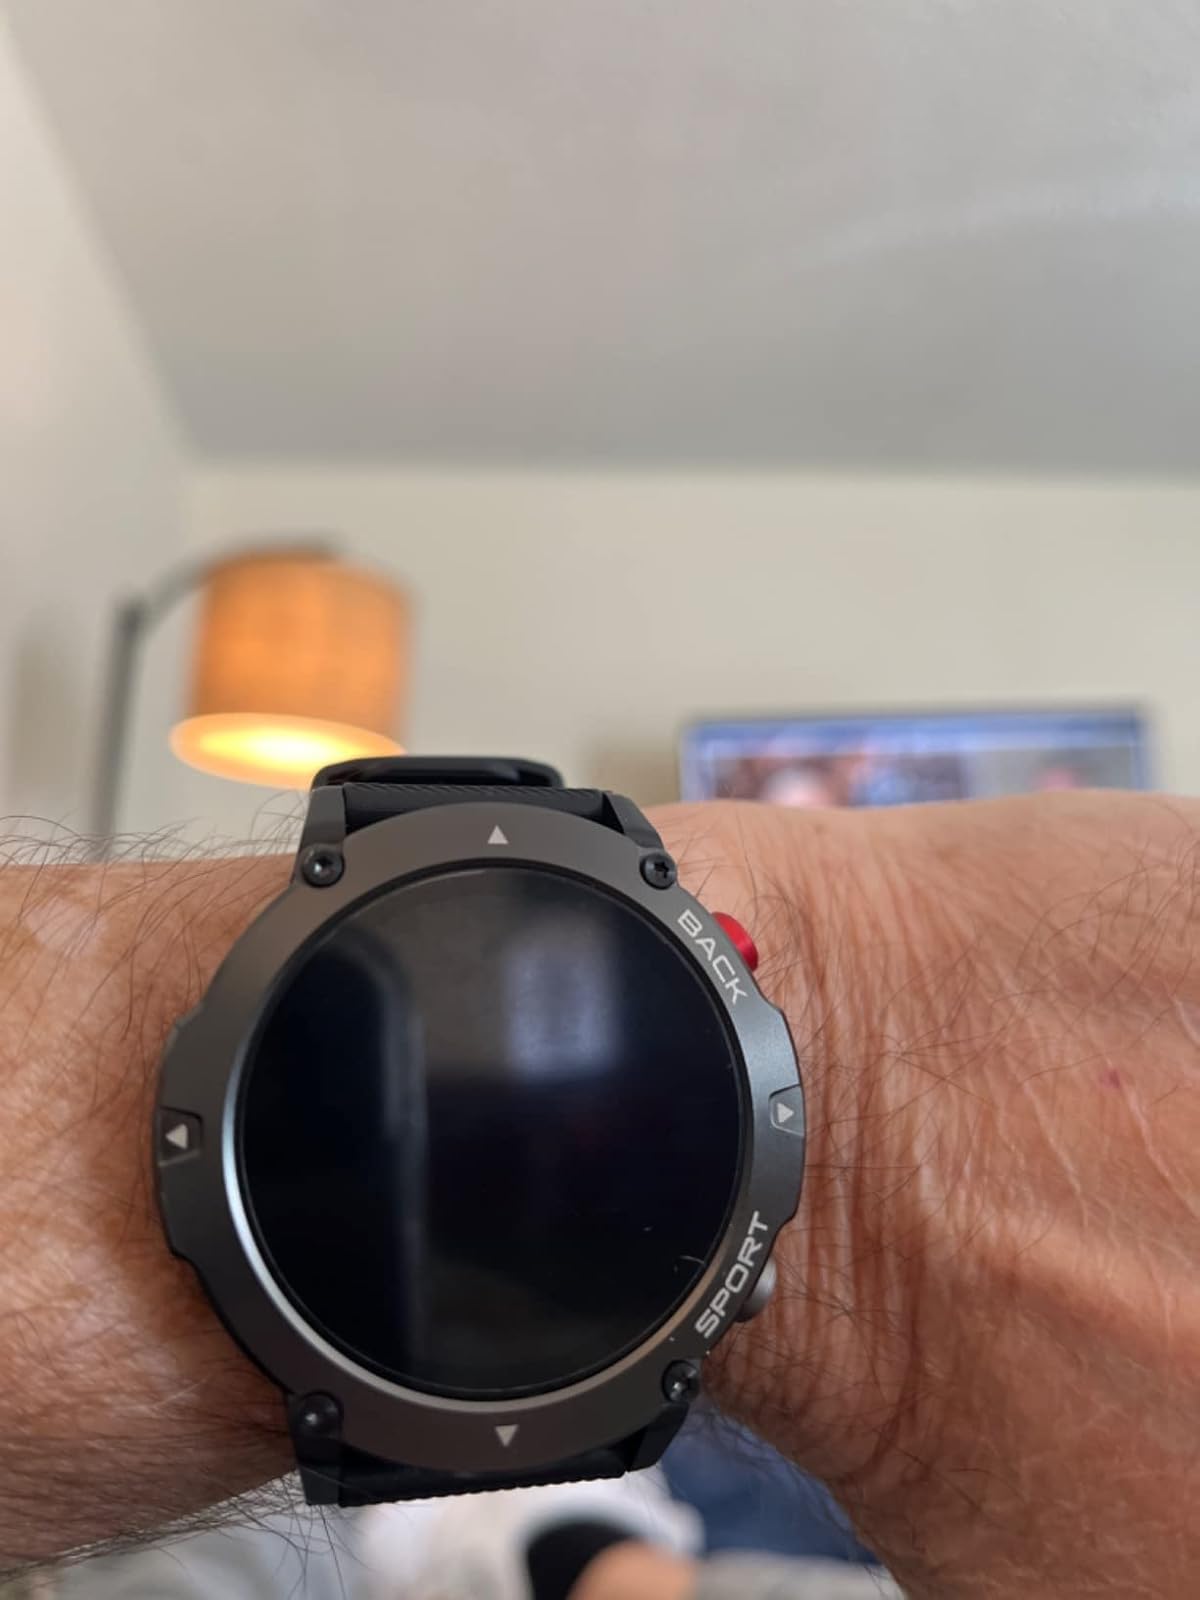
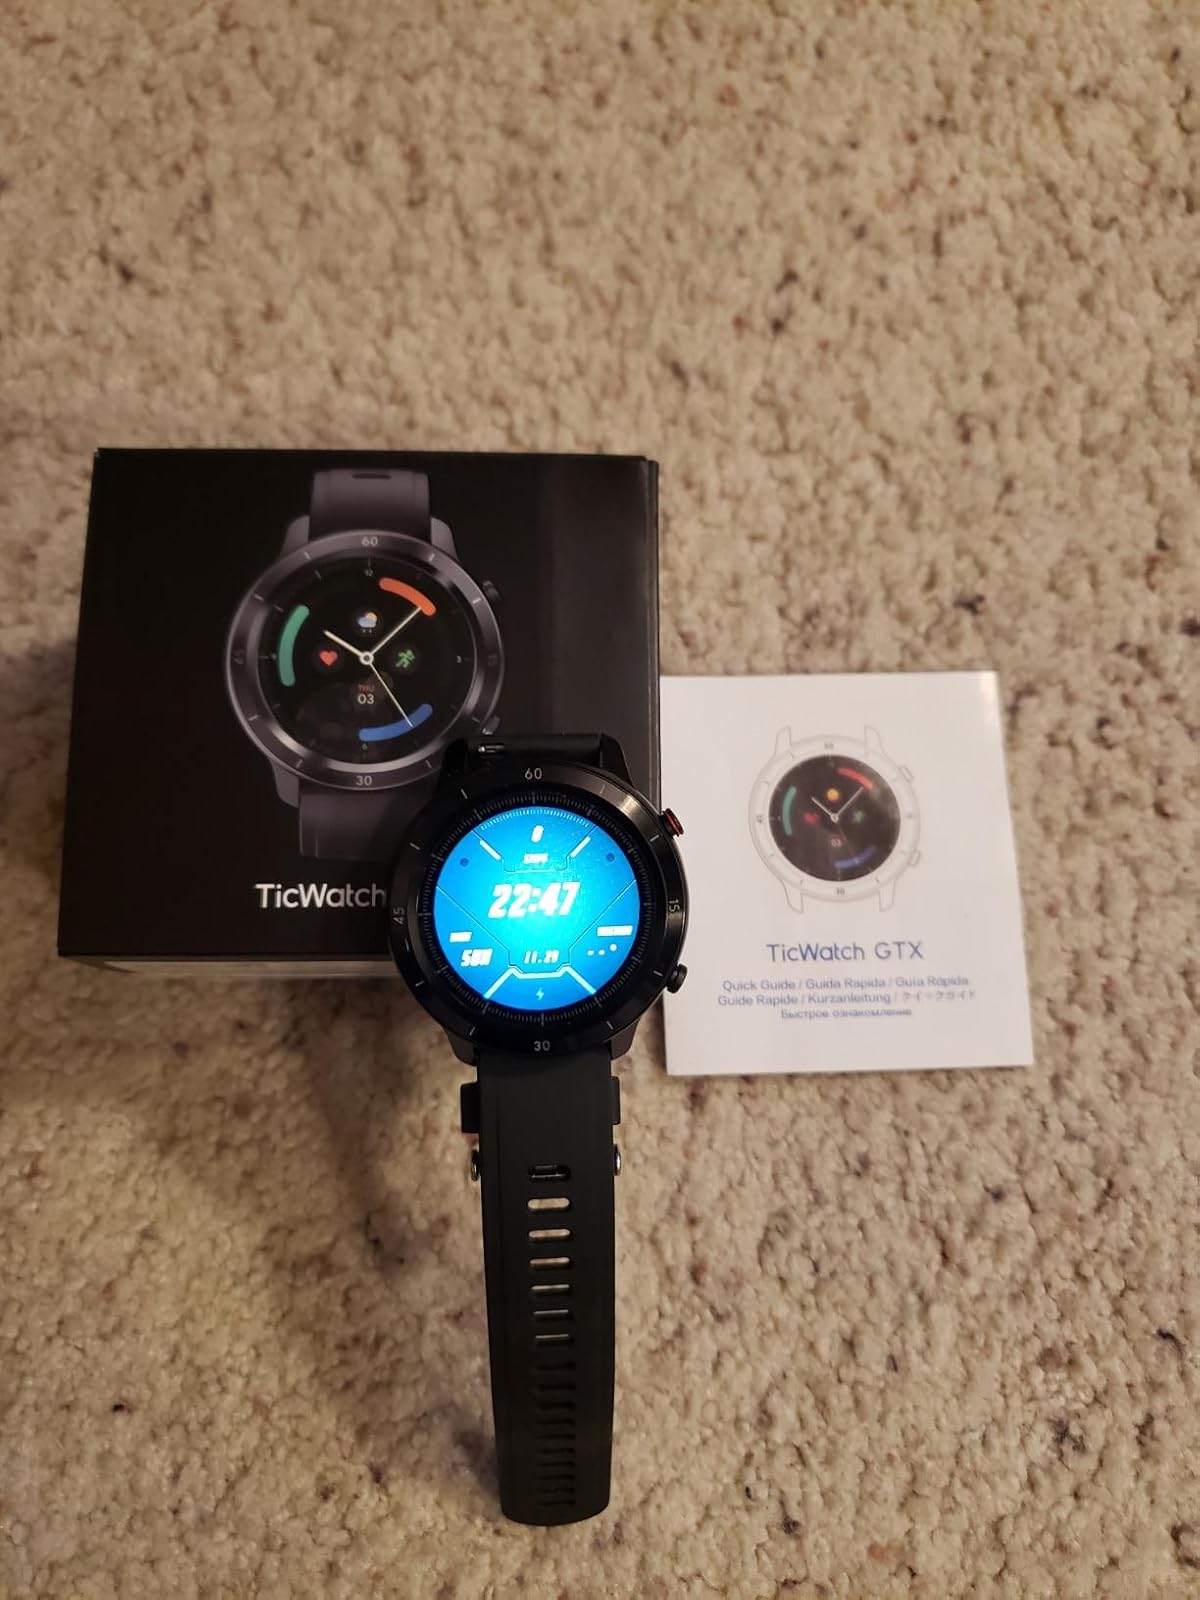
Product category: smartwatch
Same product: no